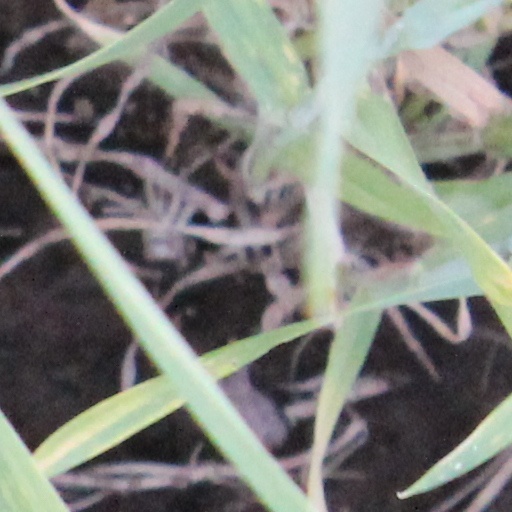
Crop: wheat